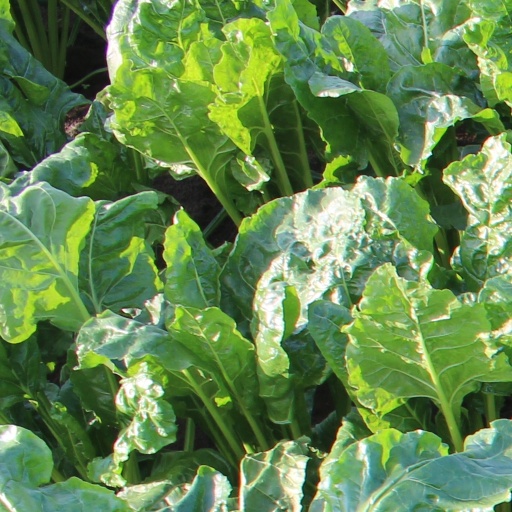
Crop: sugar beet